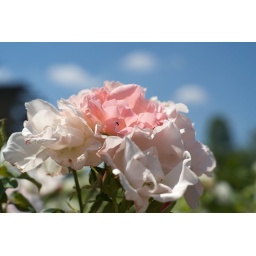
Four white roses growing around a pink one